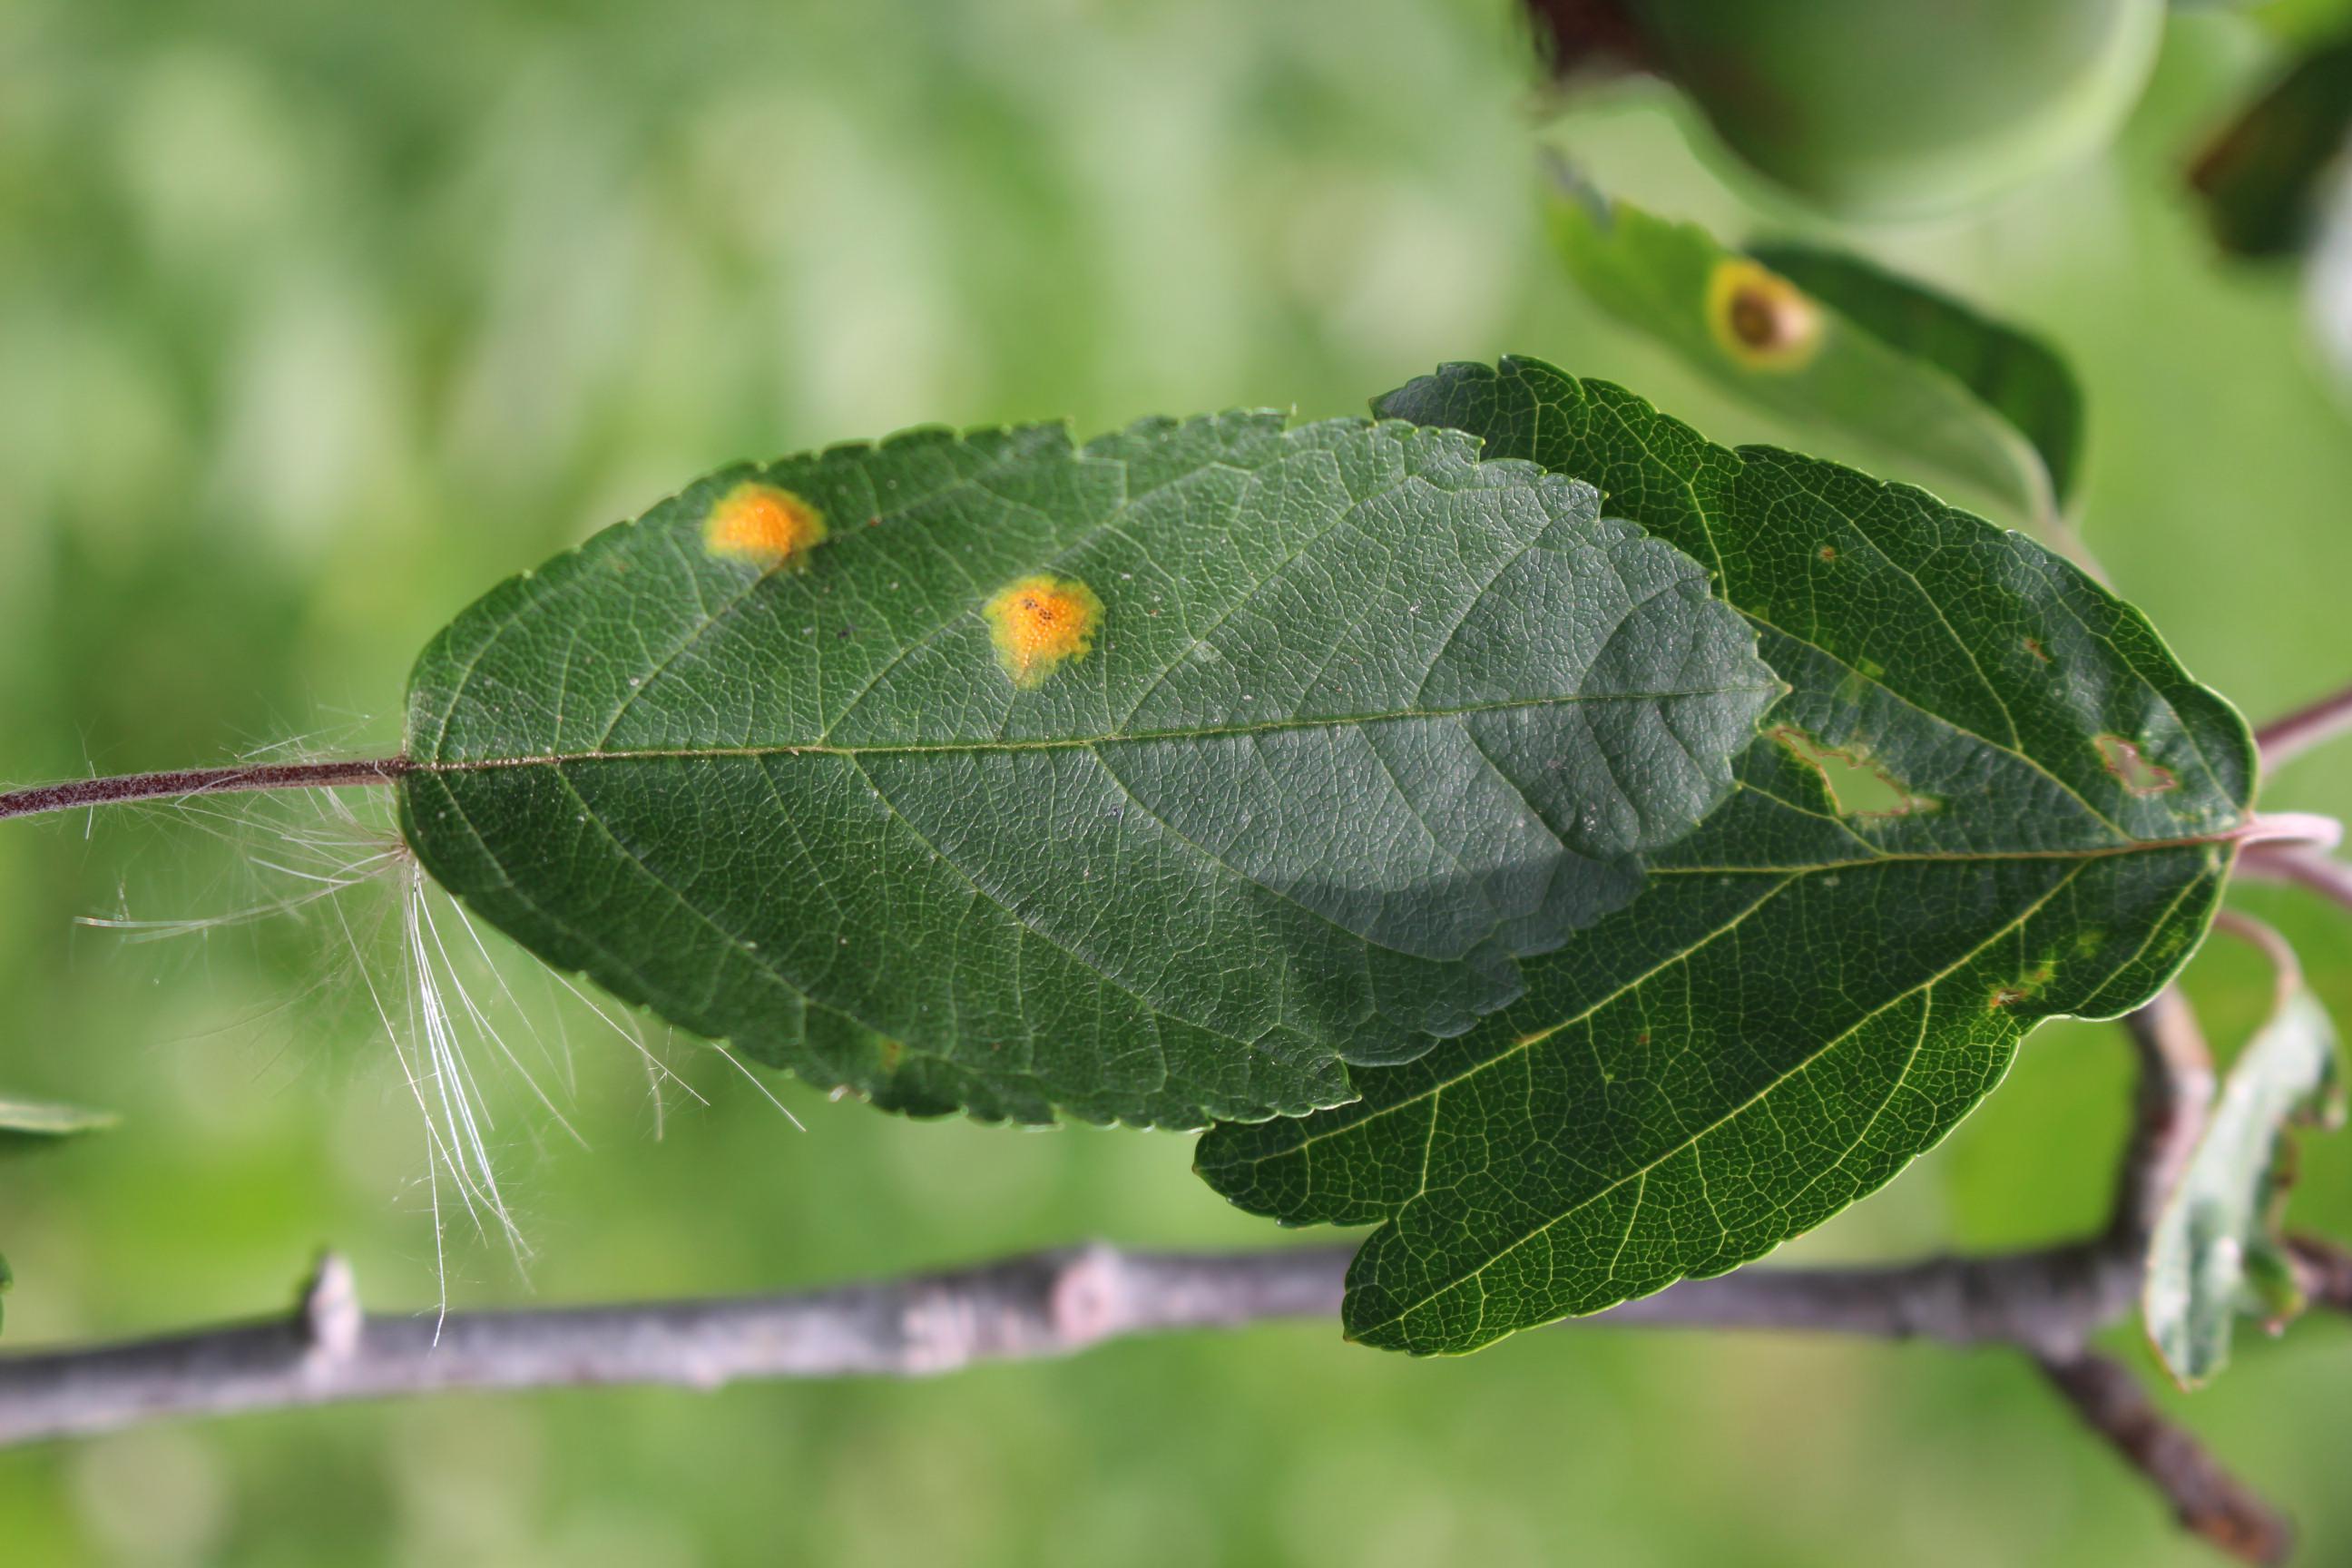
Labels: rust